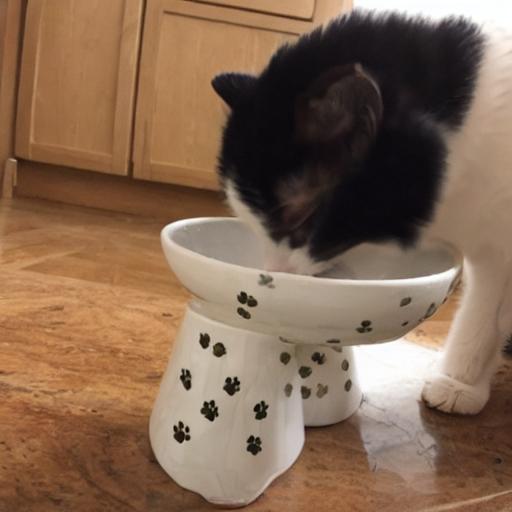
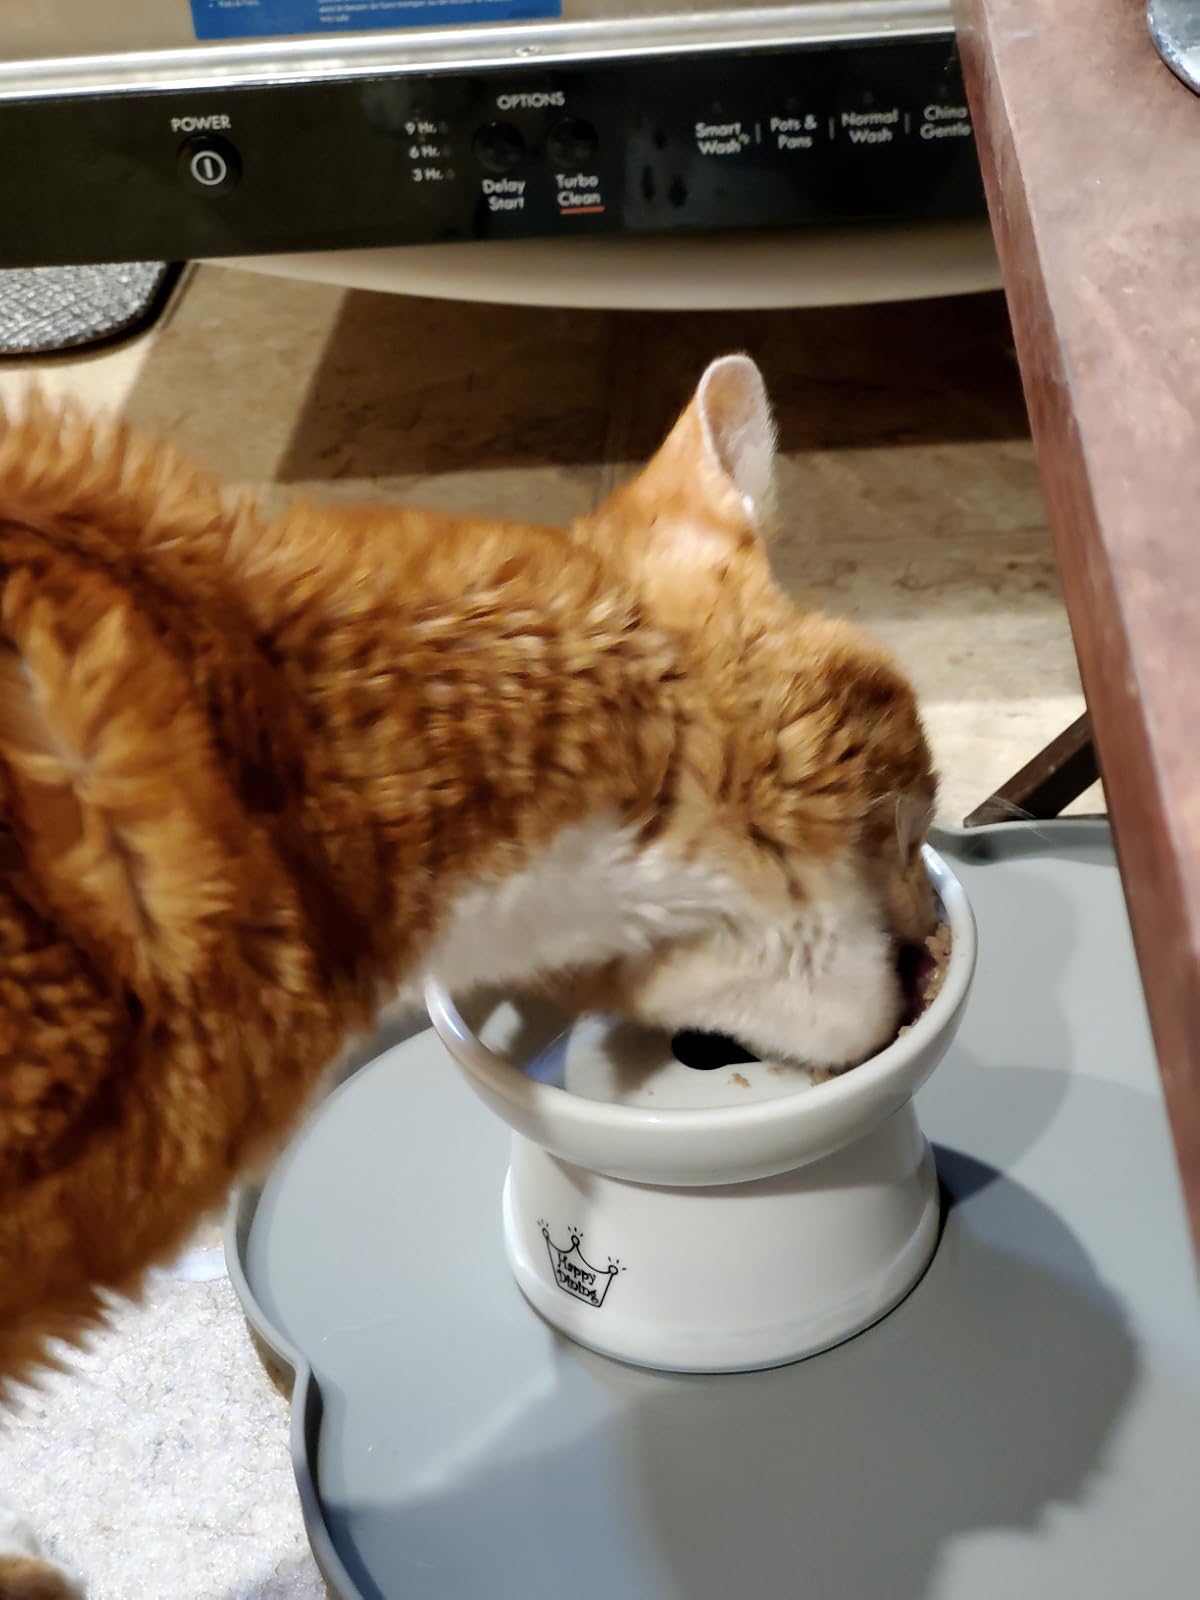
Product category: items_bowl
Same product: no